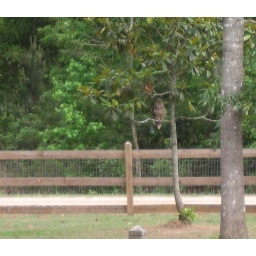
owl in magnolia tree in front pasture